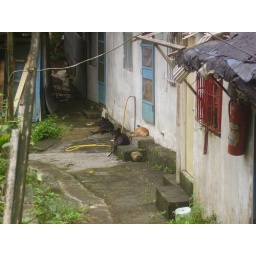
Stray dogs near Viktor's house